Daniel Zítka

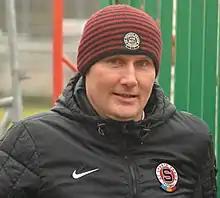
Zítka in 2017

Daniel Zítka (born 20 June 1975) is a Czech former professional footballer who played as a goalkeeper. He played three matches for the Czech Republic. He worked as a goalkeeper coach for AC Sparta Prague.